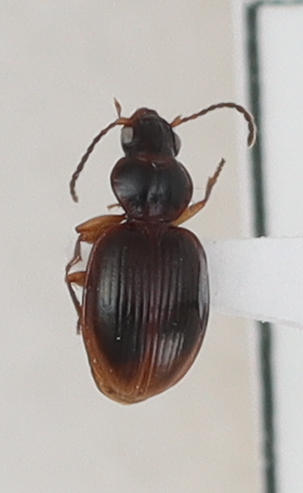
Scientific name: Mecyclothorax discedens
Plot: 4
Trap: S
Collected: 20230920